List of F.C. United of Manchester seasons

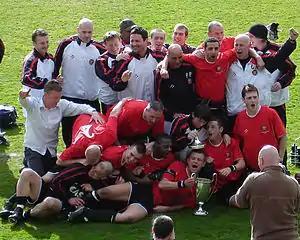
F.C. United players and coaches celebrate winning their first championship title. The championship trophy is seen on the green grass pitch and the group have their arms around one another.

F.C. United of Manchester is an English semi-professional association football club based in Moston, Manchester, that competes in the Northern Premier League Premier Division. The club was formed in June 2005 by supporters of Manchester United opposed to American businessman Malcolm Glazer's takeover of that club. F.C. United are owned and democratically run by their supporters and operate as a community benefit society on a one-member, one vote basis.